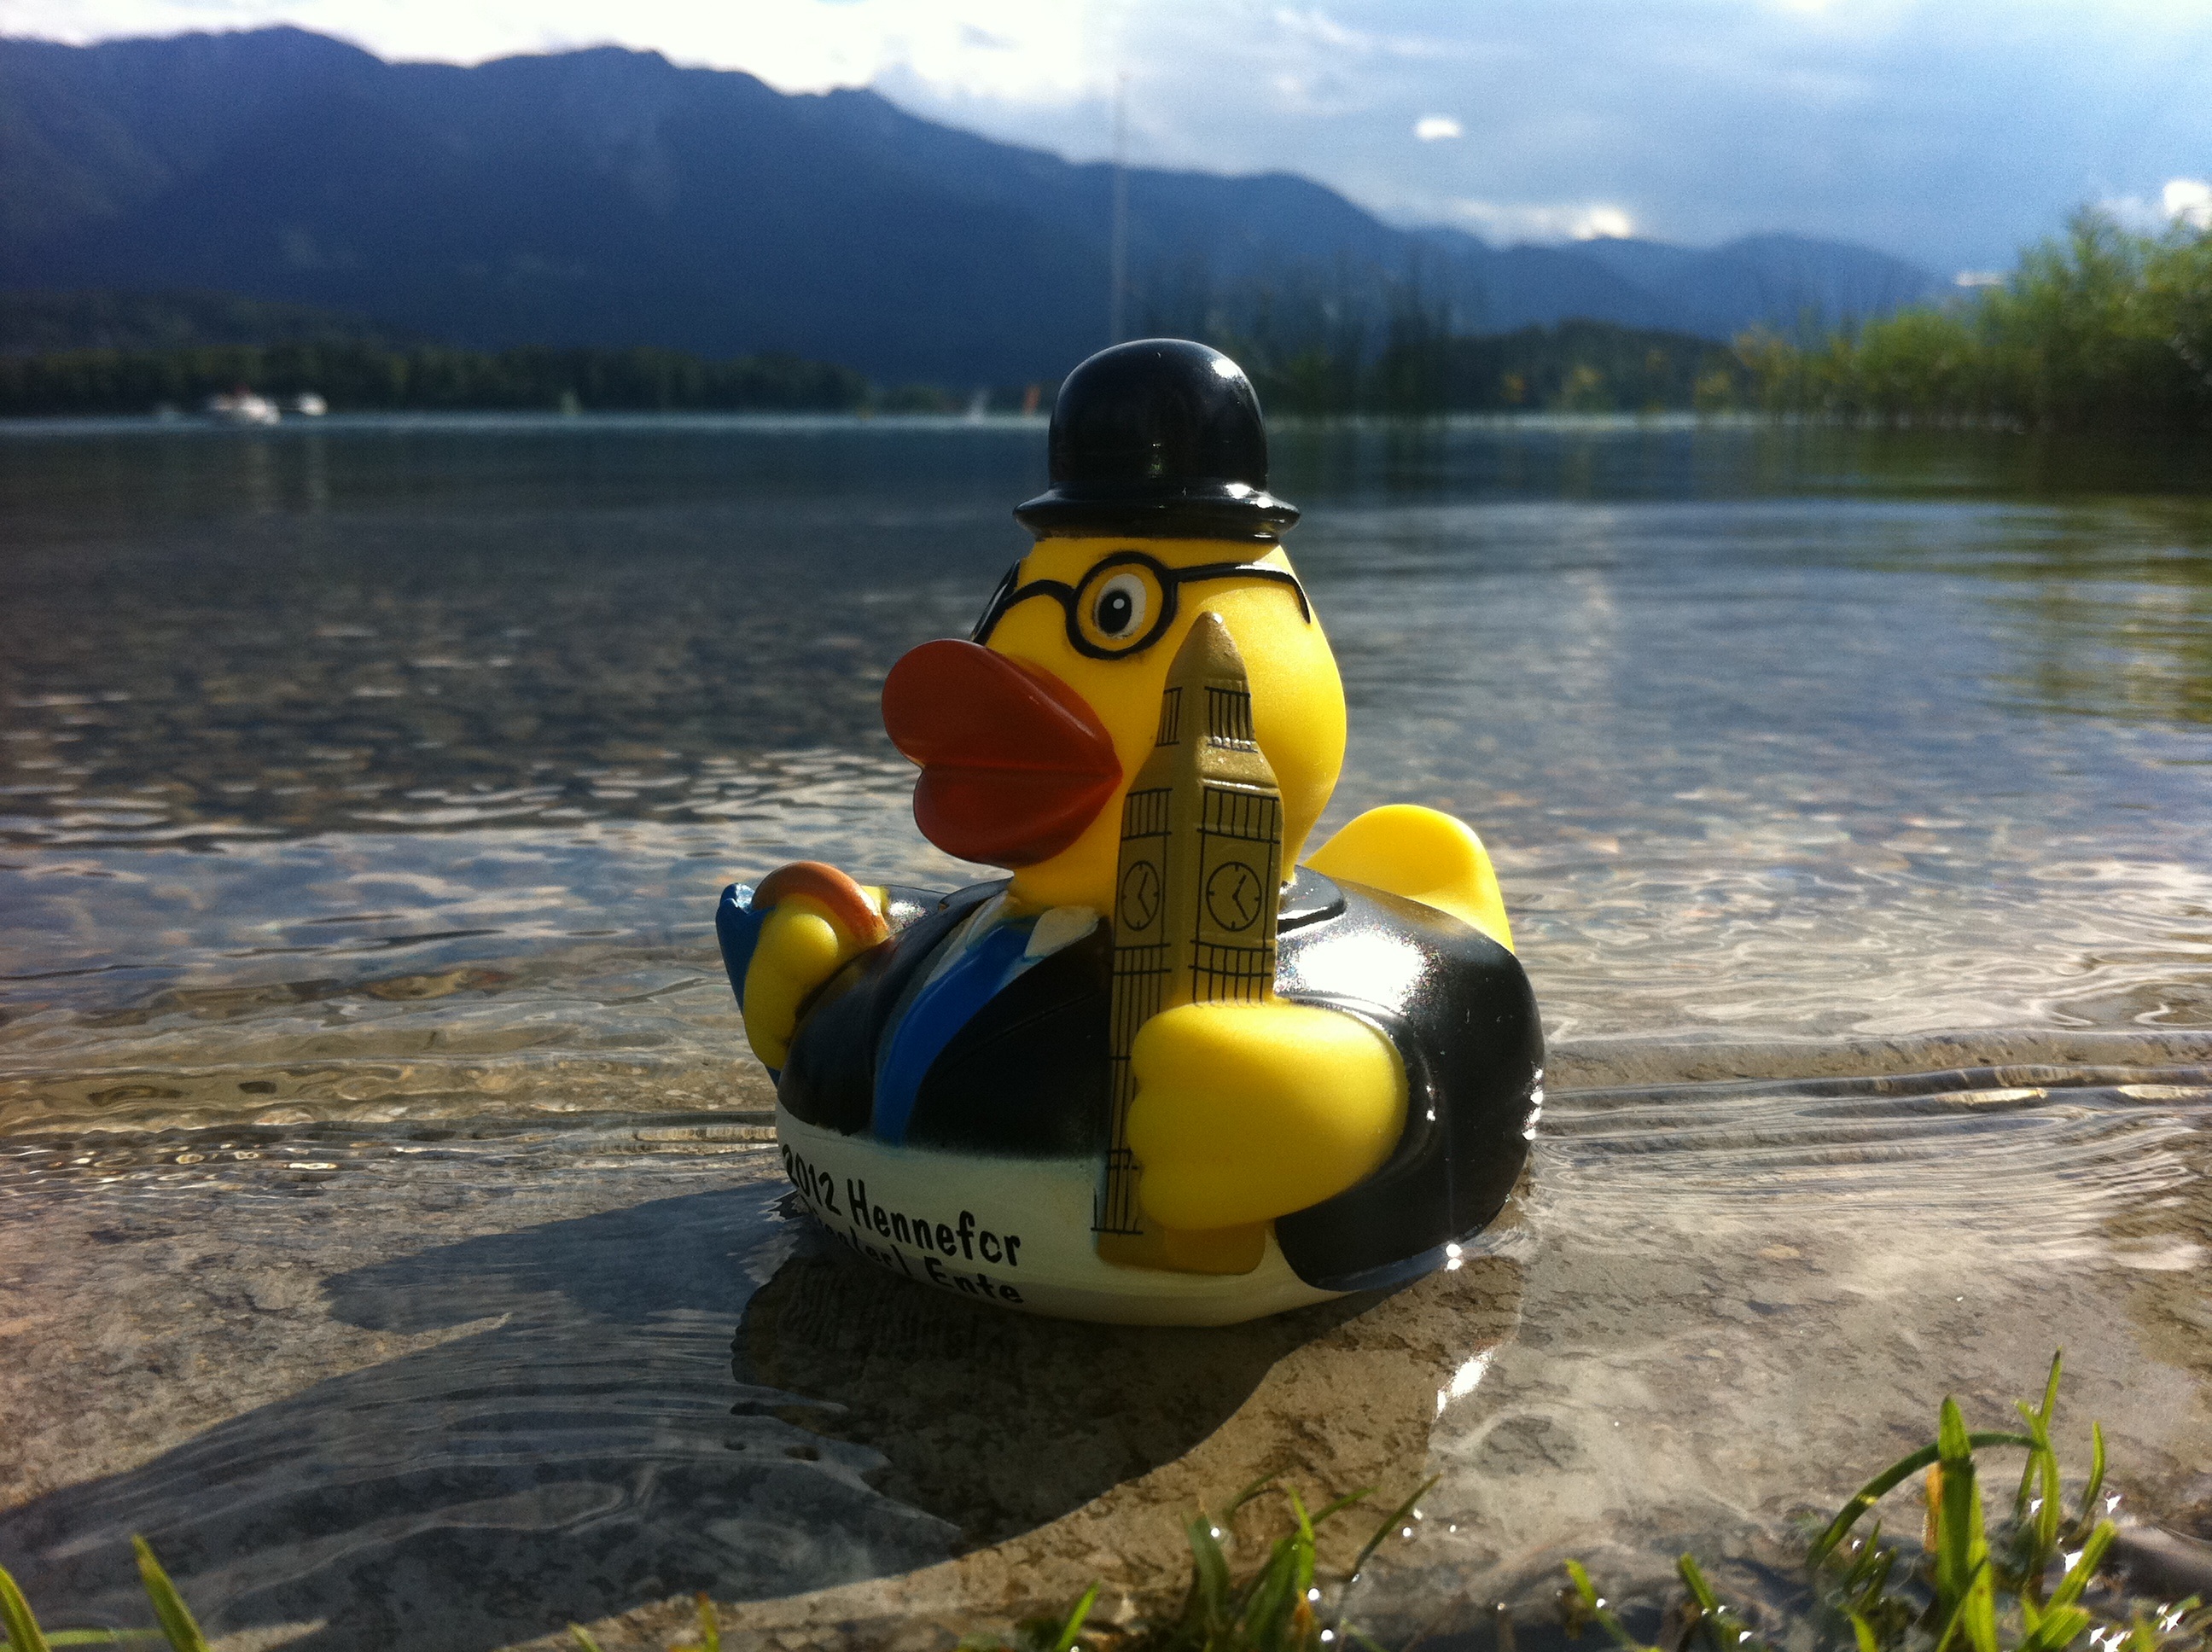
boat, lake, river, paddle, vehicle, extreme sport, kayak, sports equipment, duck, boating, mountains, kayaking, watercraft, tubing, raft